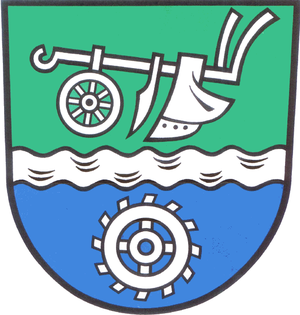
Nausnitz est une commune allemande de l'arrondissement de Saale-Holzland, Land de Thuringe.